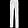
Label: Trouser